2012 Brickyard 400

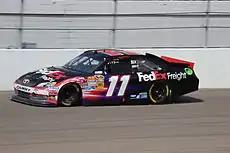
Denny Hamlin won the pole position with a time of 49.244

Two practice sessions were held before the race on July 28, 2012. The first session was 60 minutes long, while the second was 110 minutes. Kasey Kahne was quickest with a time of 48.563 seconds in the first session, 0.478 faster than Mark Martin. Jeff Gordon was third quickest, followed by Johnson, Keselowski, and Menard. Earnhardt Jr. was seventh, still within a second of Kahne's time. In the second and final practice session, Biffle was quickest with a time of 49.587 seconds. Carl Edwards, with a time of 49.660, was second quickest, ahead of Joey Logano, Kahne, and Kenseth. Johnson, Regan Smith, Gordon, Jeff Burton, and Hamlin completed the first ten positions.